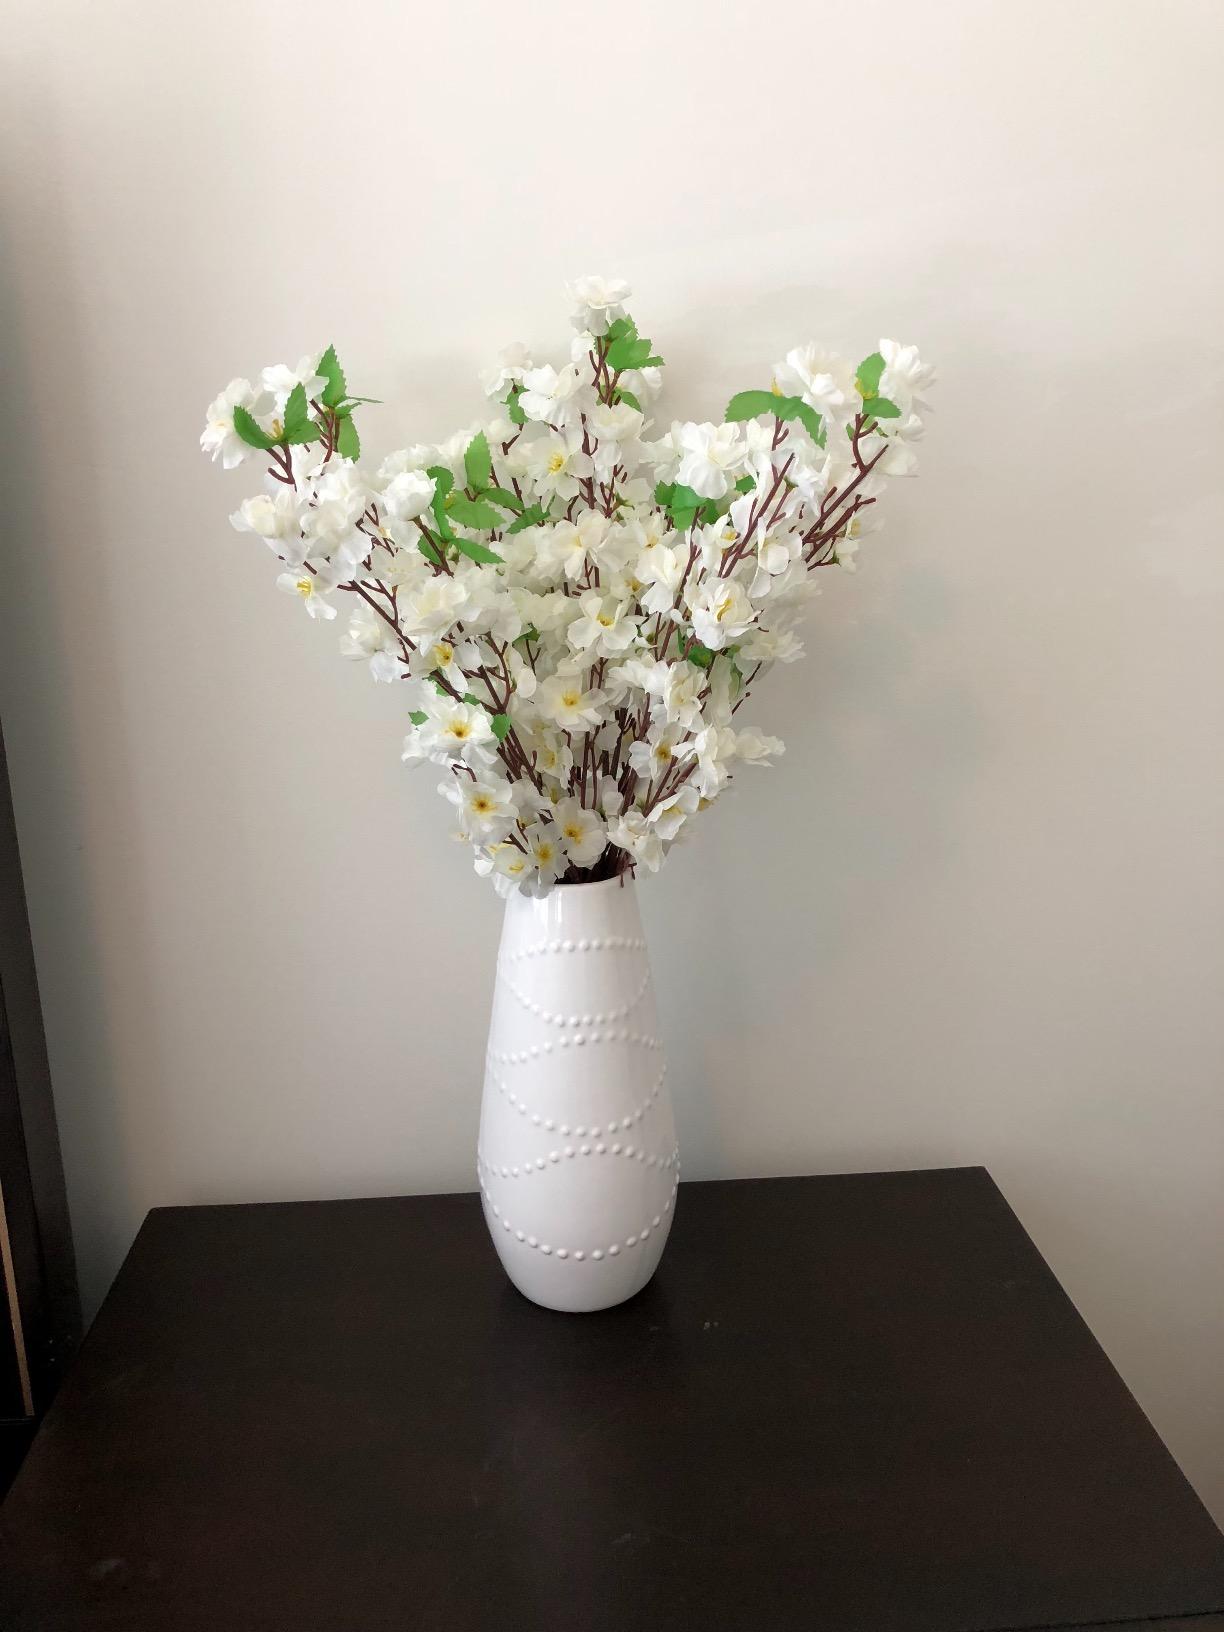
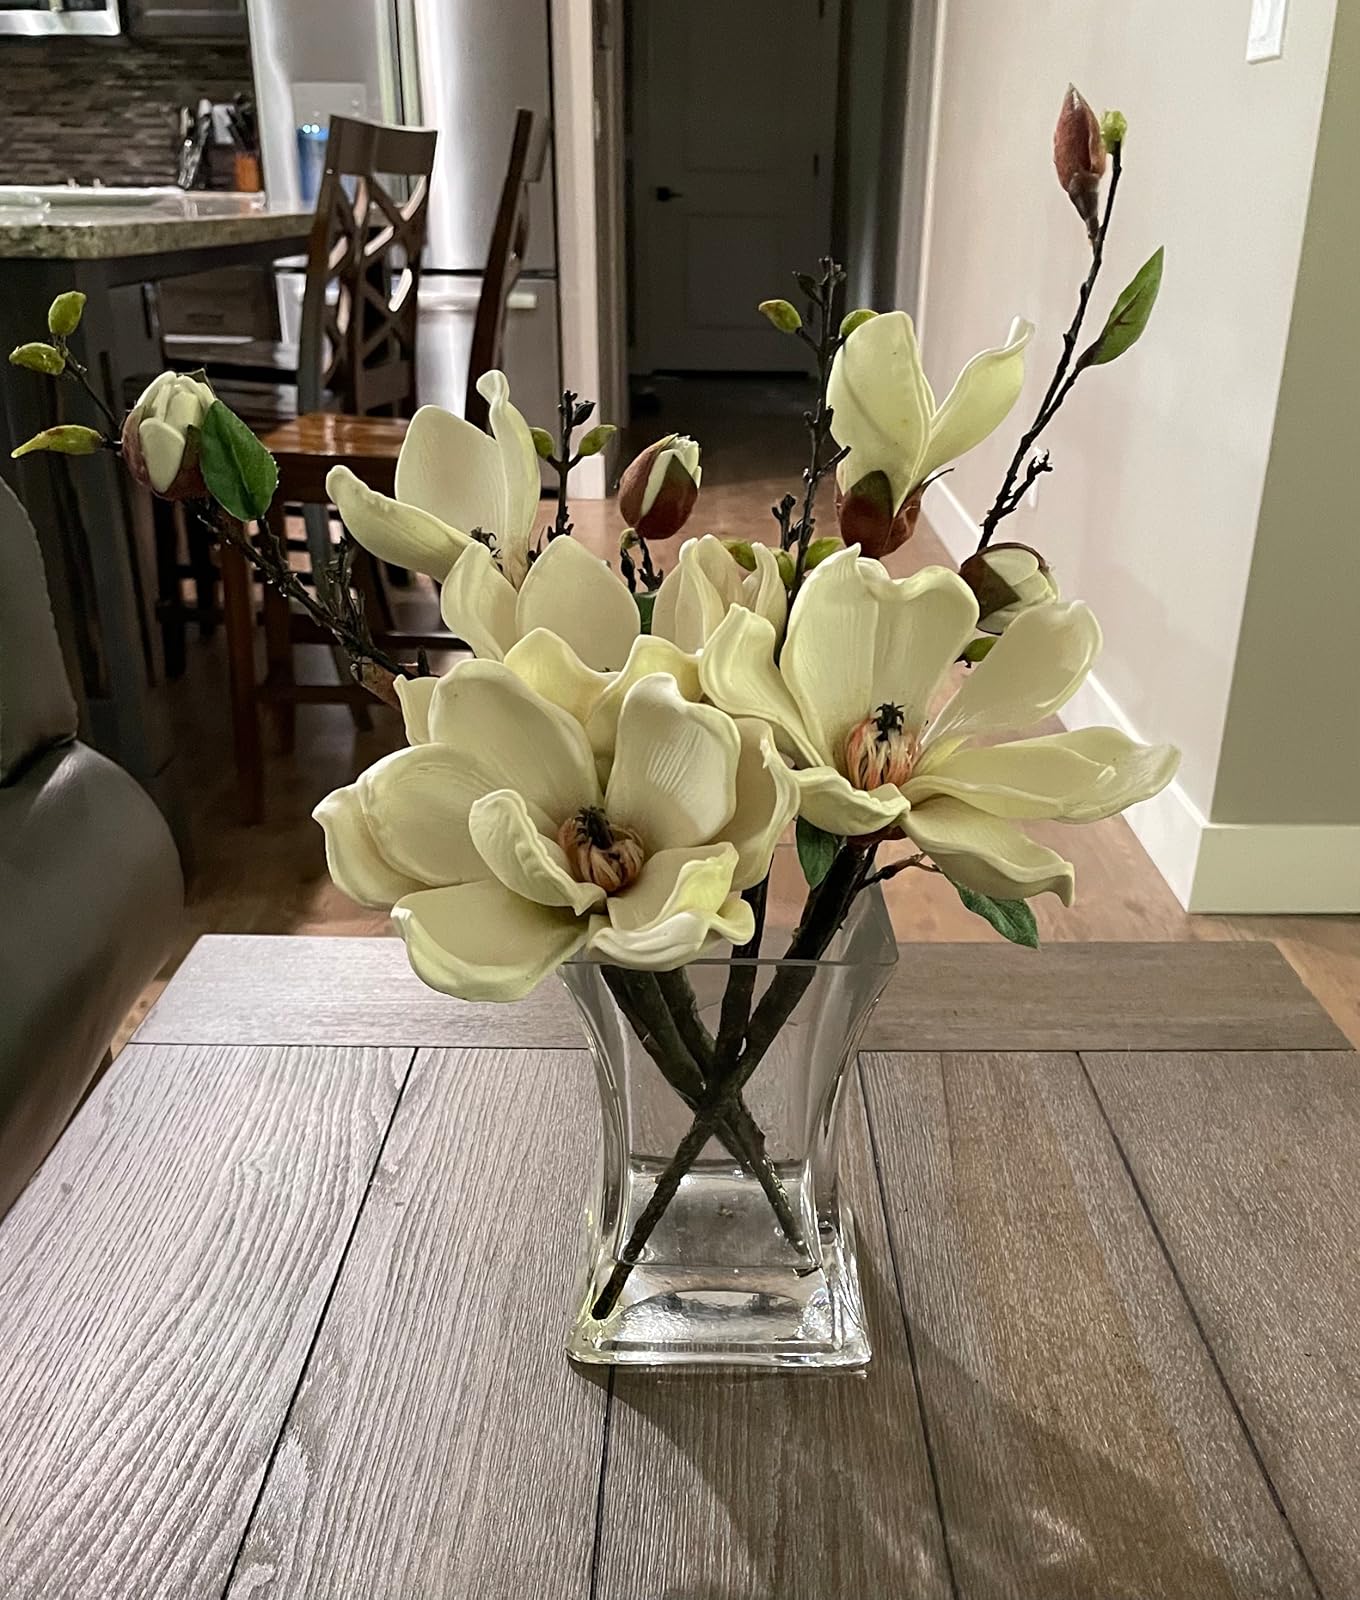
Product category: vase
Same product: no